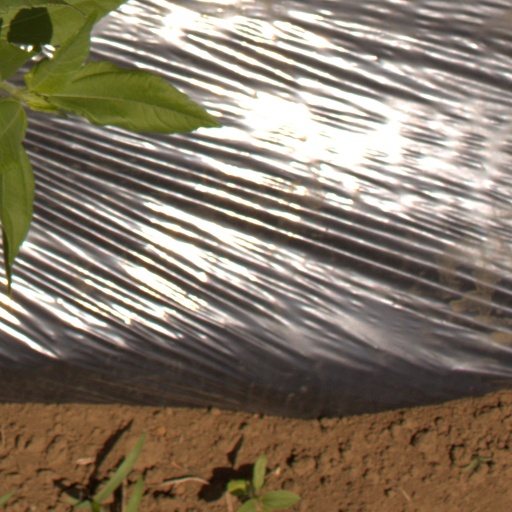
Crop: Jerusalem artichoke